BMT Jamaica Line

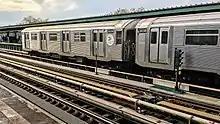
111th Street, the only station on the Jamaica Line east of Broadway Junction with three tracks

By the time the Independent Subway System extended the Queens Boulevard Line along Hillside Avenue in Jamaica in 1937, residents became dissatisfied with the Jamaica Elevated. Construction of the Archer Avenue subway lines began in 1973. However, the city was hit by a major financial crisis during the mid-1970s delaying the completion and opening of the new line. Regardless of these circumstances and despite opposition from some area residents, the three easternmost stations (Sutphin Boulevard, 160th Street, and 168th Street) were closed on September 10, 1977, with most of that segment of the line being demolished by 1979. The two other stations west of that point (Metropolitan Avenue and Queens Boulevard) were closed in 1985, with the line there being demolished in 1990. The Archer Avenue subway was opened in 1988. Two remnants of the former Jamaica El in Jamaica itself still exist today: the 144th Place power substation, which is now used for the Archer Avenue subway, and the station house and tower for 168th Street, which can be found on the southeast corner of Jamaica Avenue and 165th Street and is now used as a Boston Market restaurant.